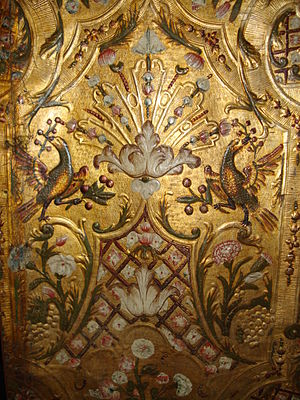
Gyldenlæder
Gyldenlæder som vægbeklædning på herregården Rosenholm. Tapetet her er udført i Bruxelles omkring år 1700.
Gyldenlæder er en væg- og møbelbeklædning udført af dyrehuder, som gennem en forarbejdningsproces fremstår med dekorative mønstre og en gylden skinnende overflade.